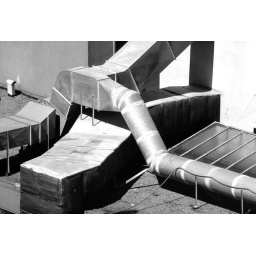
Photographed from the roof of my apartment building in San Francisco, CA